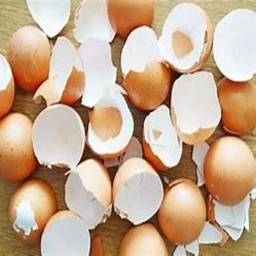
Label: eggshells